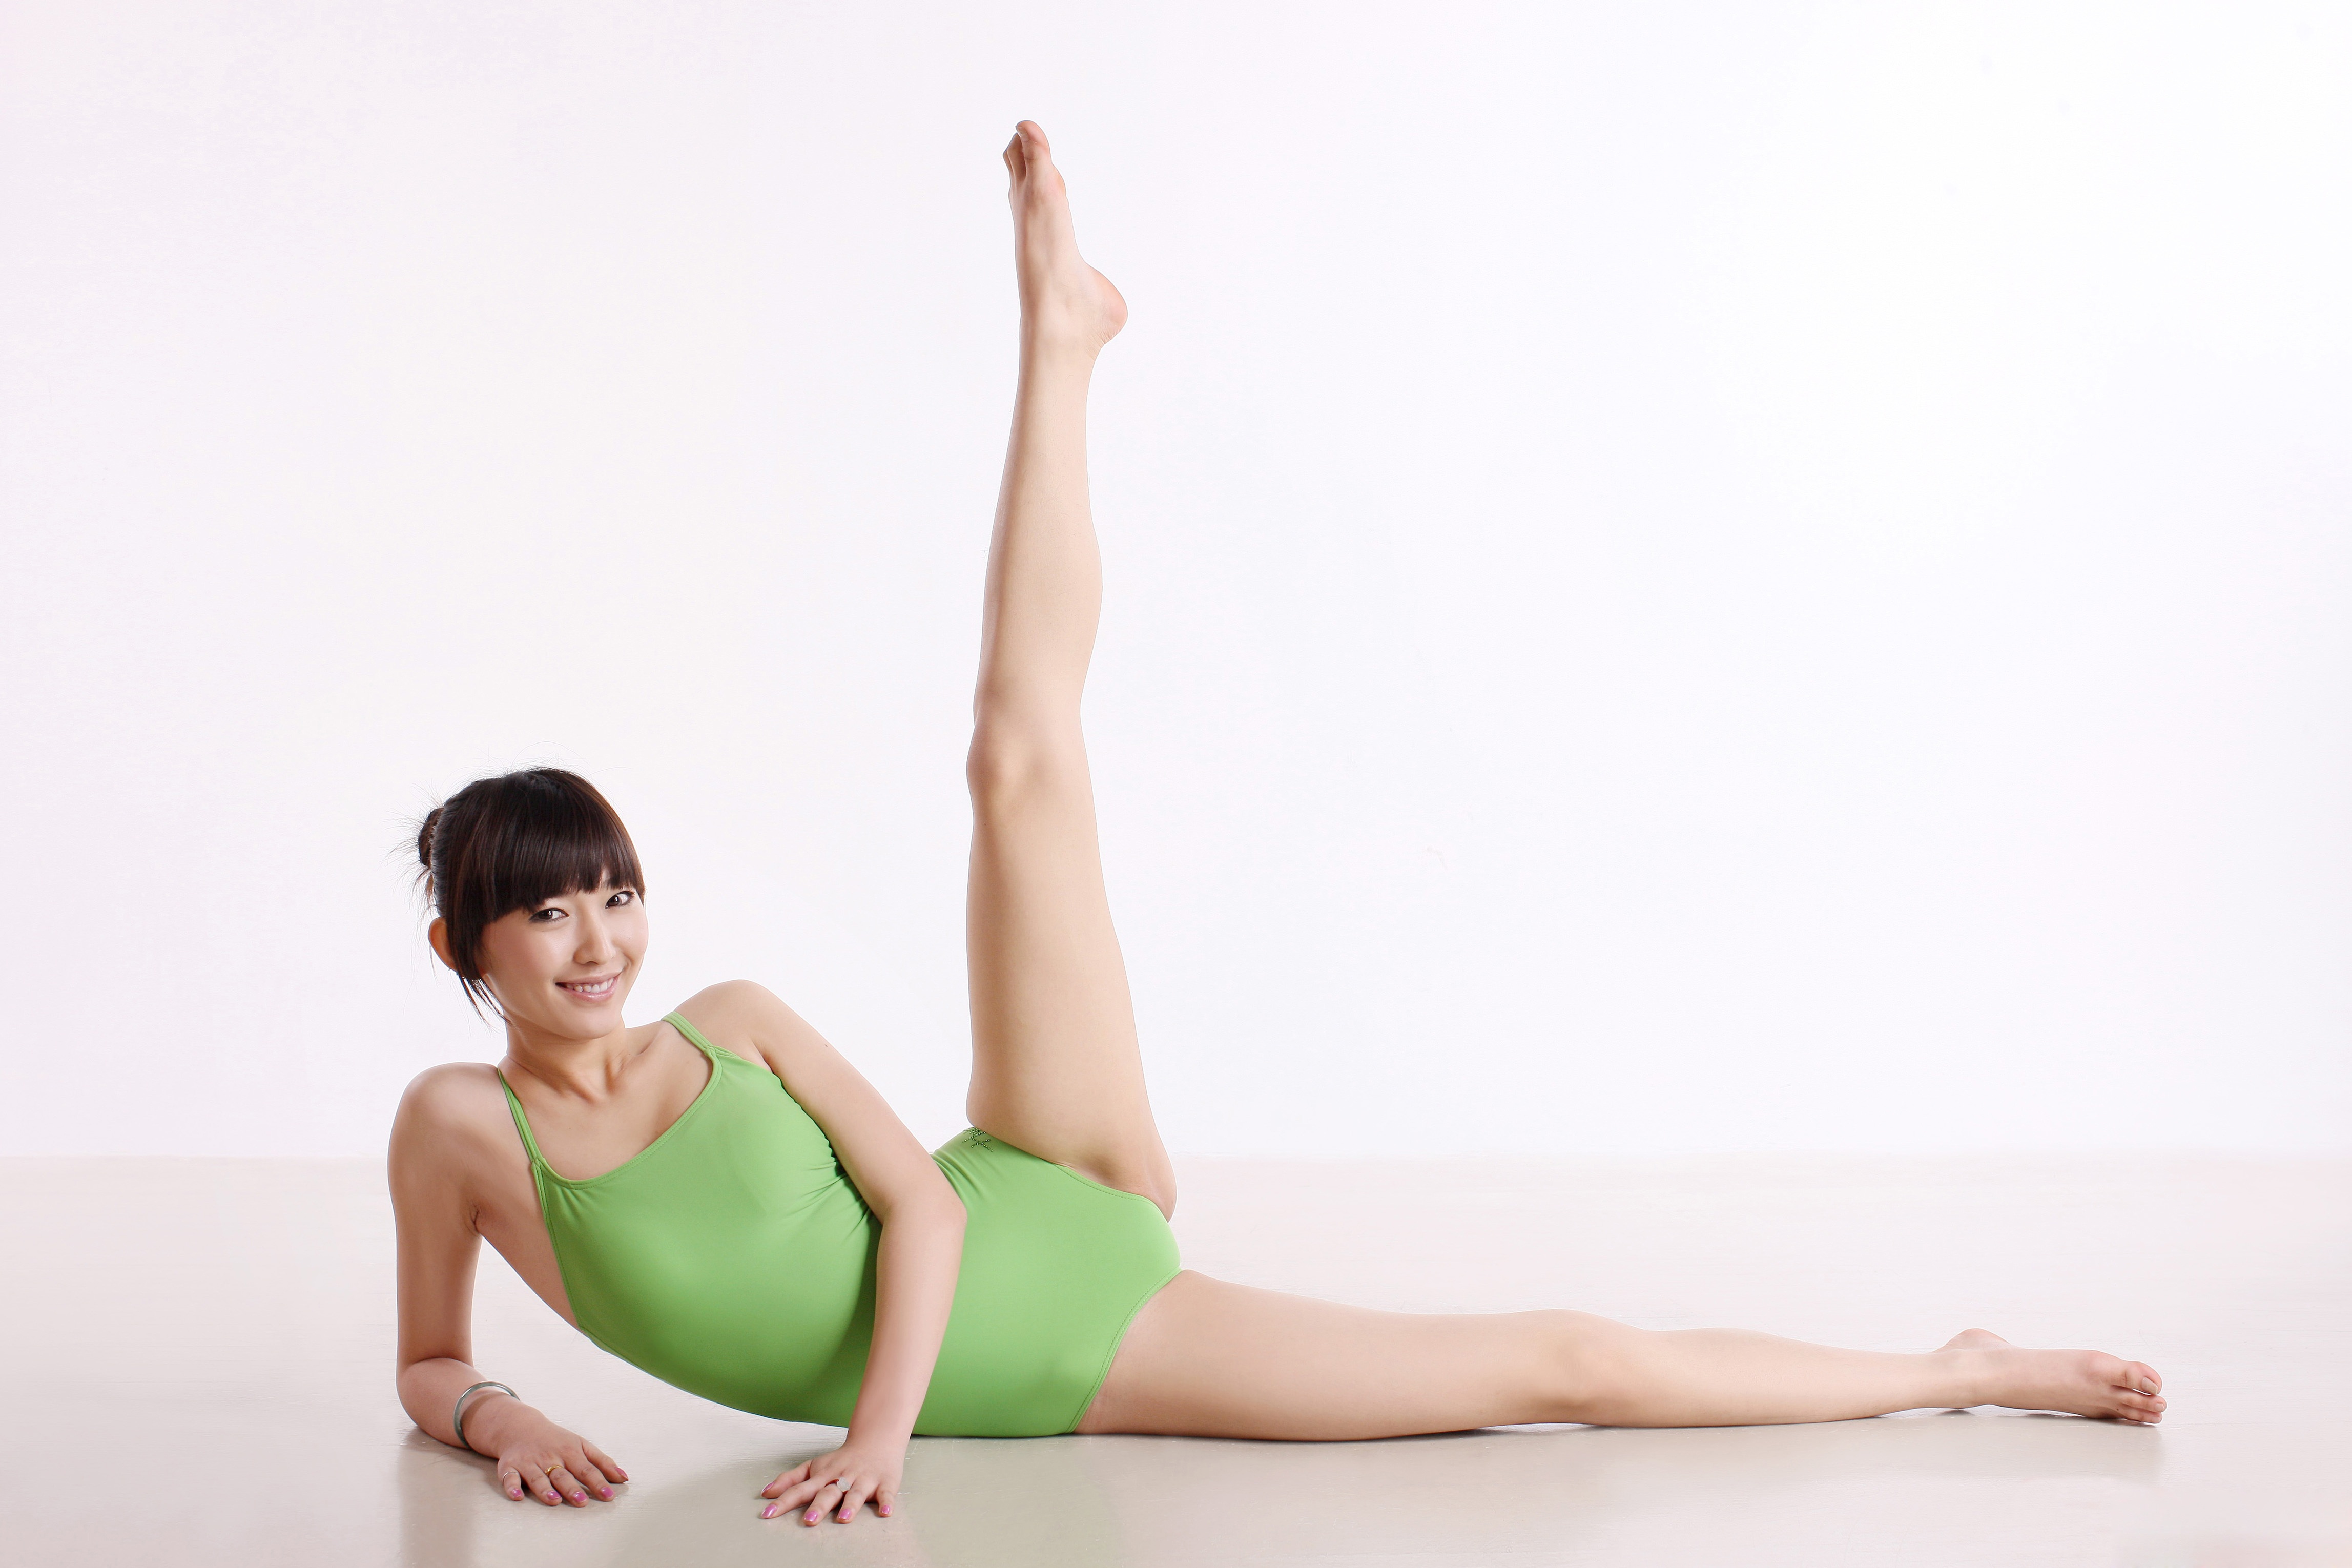
female, leg, dance, sitting, arm, human body, sports, thigh, weights, yoga, posture, china, abdomen, human positions, modern dance, physical fitness